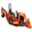
Label: lawn_mower